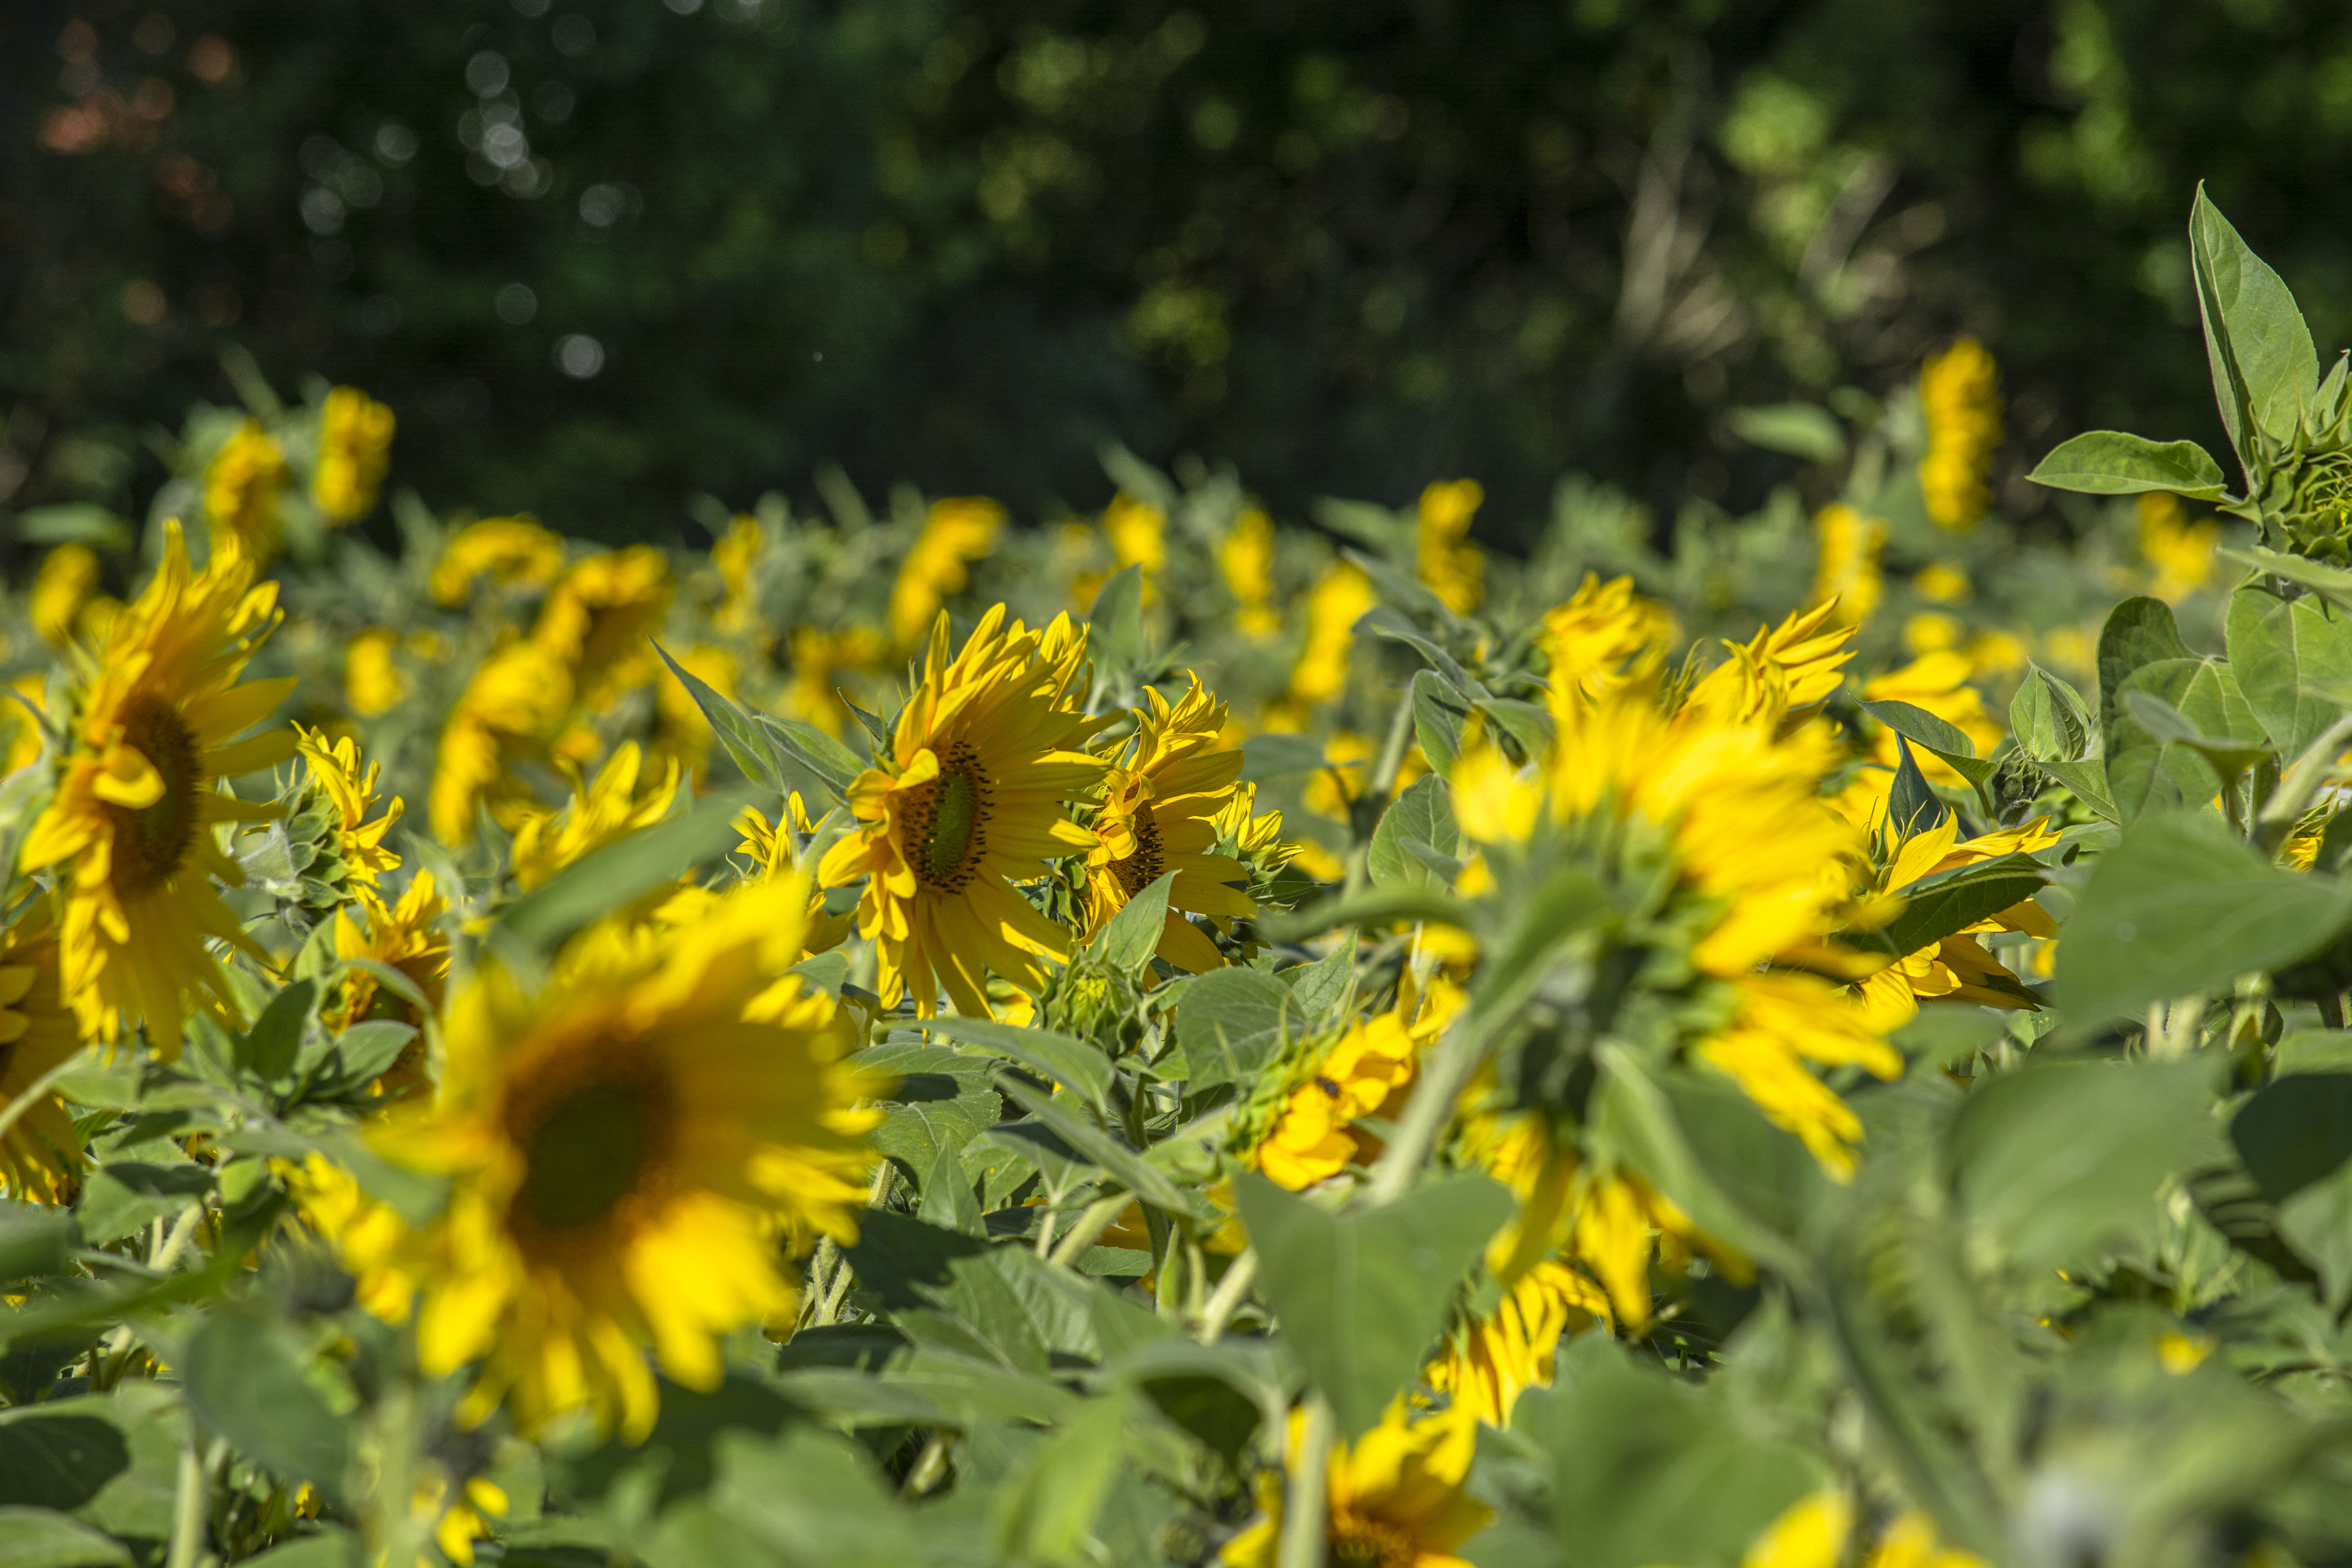
sunflowers, sunflower field, nature, summer, flowers, flora, plants, agriculture, flower, plant, petal, sky, sunflower, landscape, flowering plant, groundcover, grass, herbaceous plant, rural area, meadow, Forb, annual plant, field, daisy family, plantation, close up, pollen, cash crop, grassland, shrub, wildflower, crop, prairie, herb, macro photography, farm, garden, plant stem, asterales, wildlife, subshrub